2007 Nobel Prize in Literature

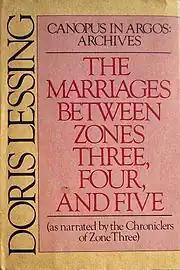
"The Marriages Between Zones Three, Four and Five", the second book in Lessing's five-book "Canopus in Argos" series.

Lessing had been considered by the Nobel committee for many years. In 1974 she was shortlisted for a shared prize with Nadine Gordimer (awarded in 1991). Lessing had that year been proposed by Nobel committee member Artur Lundkvist. In a report about the final candidates for the 1974 prize, Nobel committee chairman Karl Ragnar Gierow found that Gordimer/Lessing was a strong proposal and that they "represent in modern literature not just geographically but also concerning social conditions and experiences a new world of emerging problems, by both brought to life by great artistic power. But they have a future ahead of them".